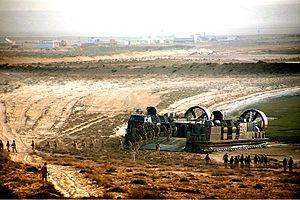
Le Corps des Marines des États-Unis est une des six branches des Forces armées des États-Unis.